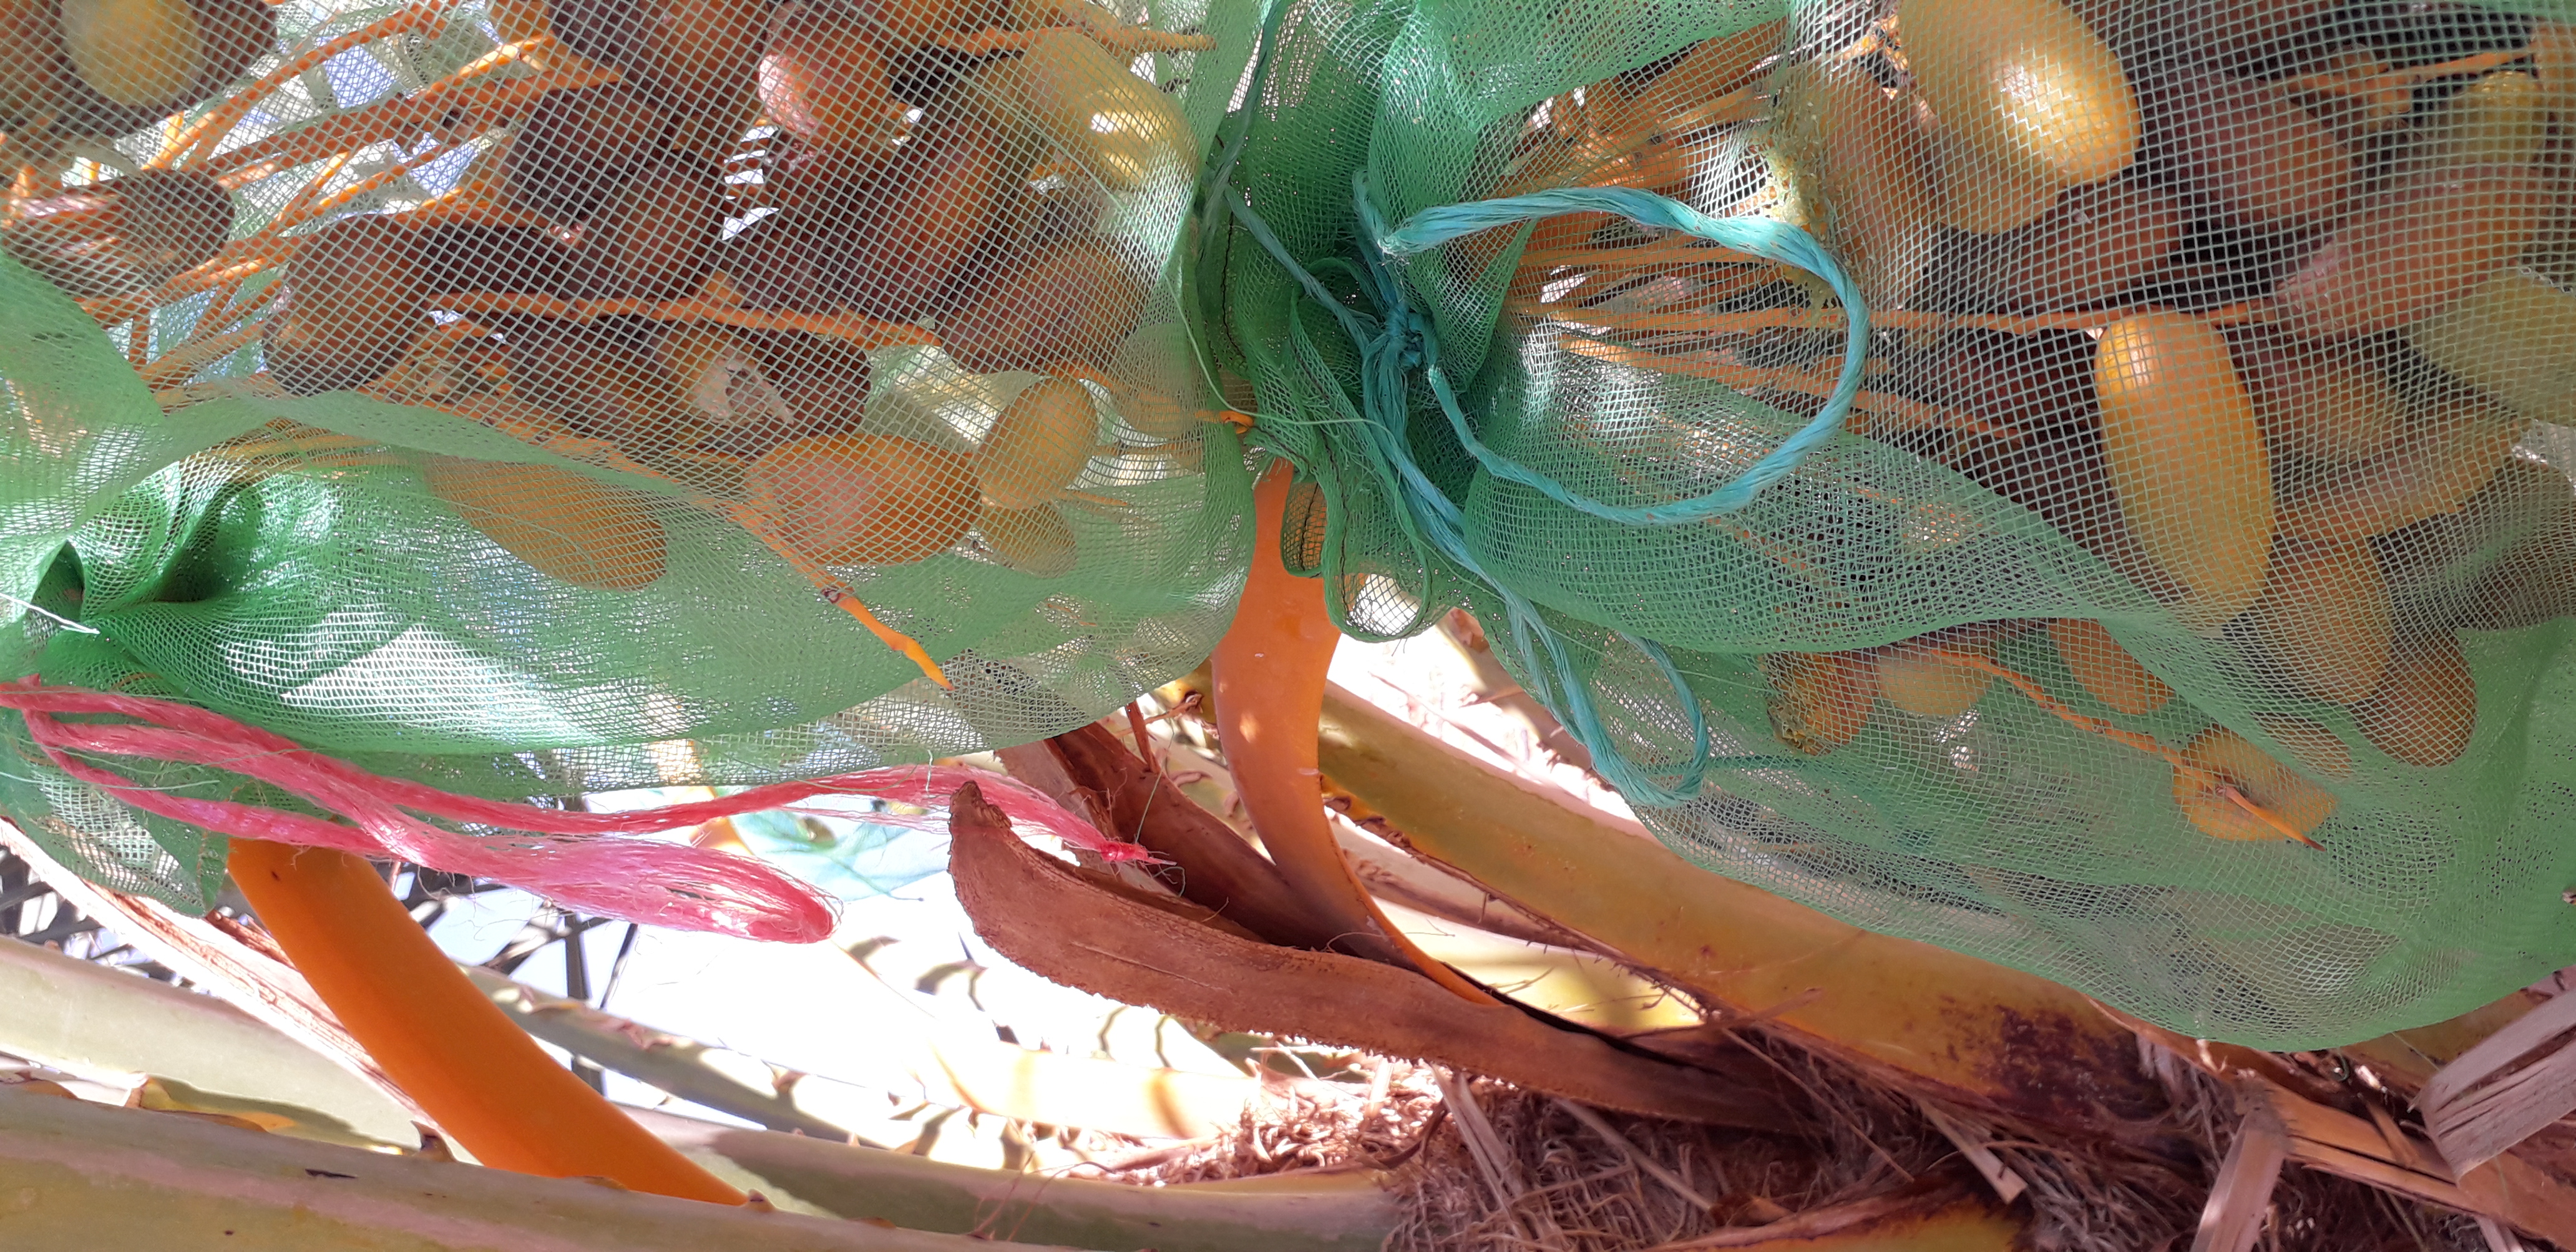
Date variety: kholt